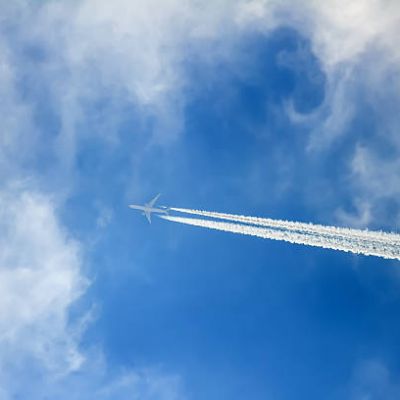
Cloud type: Contrail (Ct)